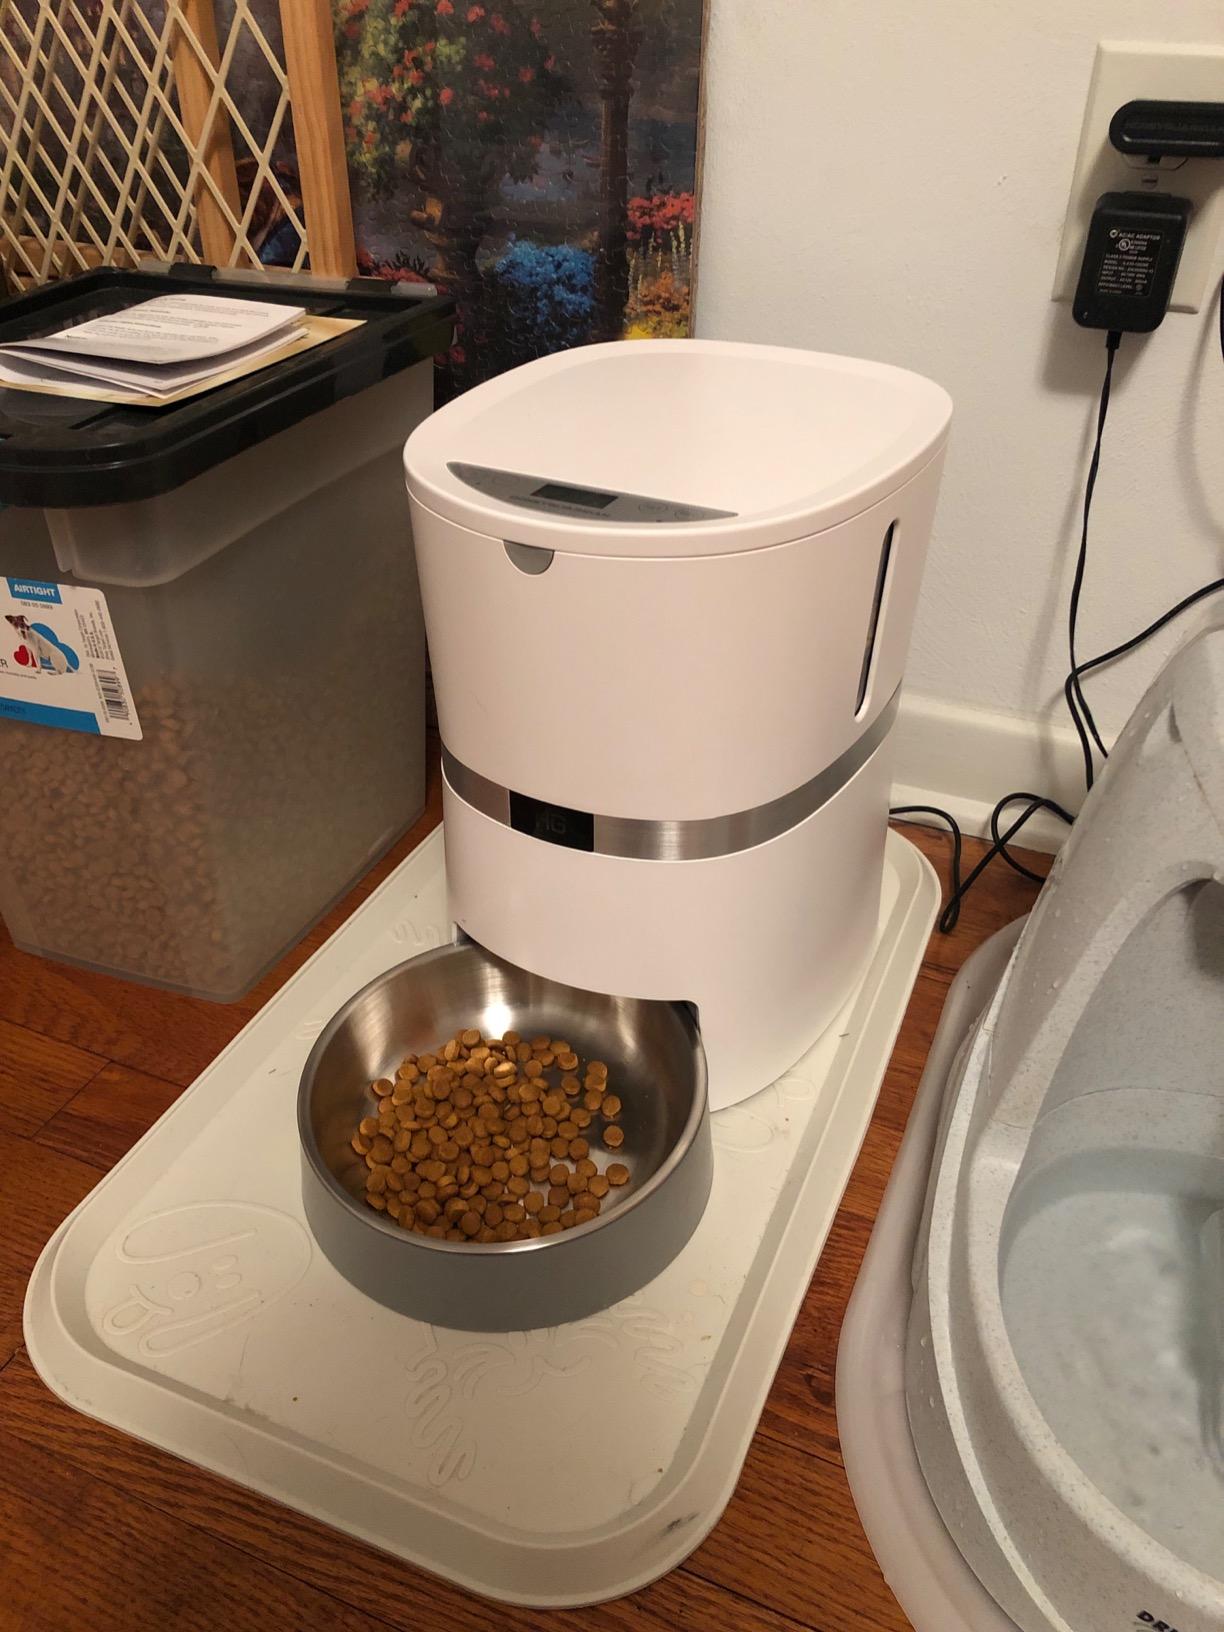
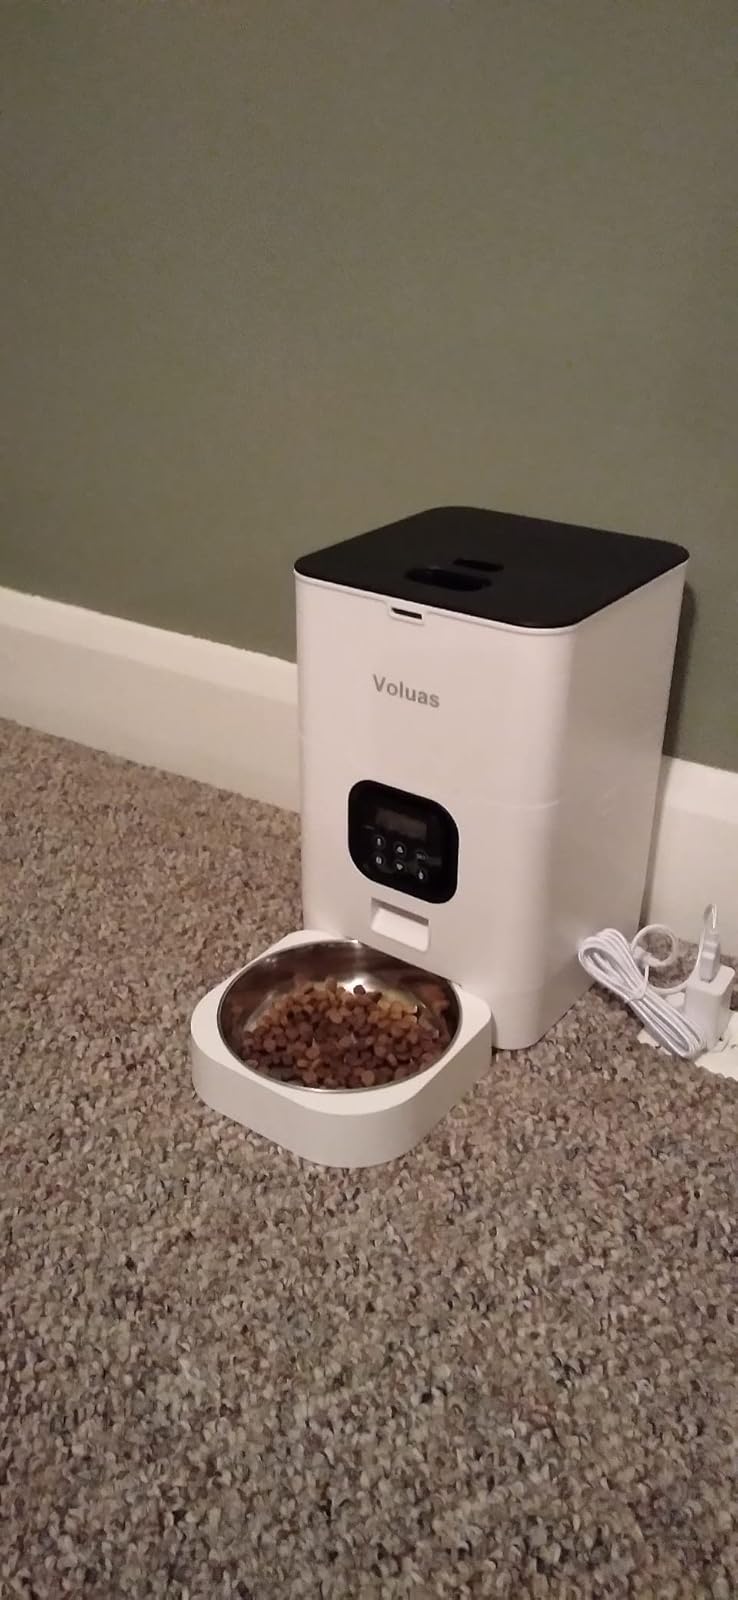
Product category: items_feeder
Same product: no